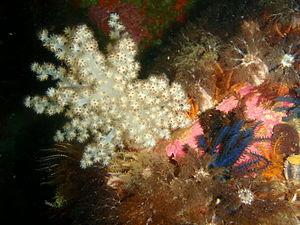
Nephtheidae est une famille de coraux mous de l'ordre des Alcyonacea.